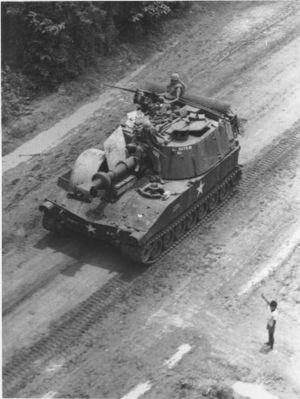
Cet article concerne les armes utilisées dans la guerre du Viêt Nam, qui impliquaient l'Armée populaire du Vietnam ou l'Armée nord-vietnamienne, le Front de libération nationale pour le Sud-Vietnam ou le Viet Cong, et les forces armées de l'Armée de la république du Viêt Nam, des États-Unis, de la République de Corée, des Philippines, de la Thaïlande et des forces de défense australiennes et néo-zélandaises, ainsi que diverses troupes irrégulières.